Denis Brogniart

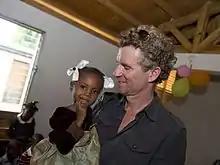
Brogniart during a visit to an orphanage in Haiti, 2012

Since 2010, Brogniart has been supporting the Foundation of Emergency Architects, of which he has become the sponsor.